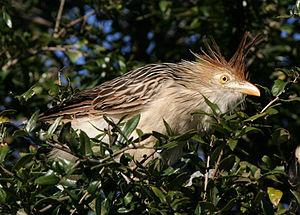
Le Guira cantara ou Guira est une espèce d'oiseaux de la famille des cuculidés, proche parents des anis.